Frederik Adolph de Roepstorff

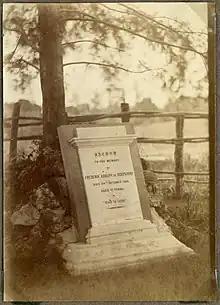
Photograph of grave in Nancowry from the Danish Museum

De Roepstorff was a member of several scholarly societies including the "Asiatic Society of Bengal" to whose journal he contributed notes. In his spare time he took a great interest in the fauna and flora, collecting specimens for the Indian Museum, as well as sending them to specialists in Europe. He also explored the region and wrote to various journals of ethnology and geographical exploration. He was familiar with Danish Kjokkenmoddings (kitchen midden) and recognized the antiquity of shell heaps in the Andamans. With geologist Ferdinand Stoliczka, he explored a kitchen midden in the Andamans that they dated to the Neolithic period. He also helped set up the Nicobar Islands Eclipse station to observe the total solar eclipse of 6 April 1875. The scientific team included Captain J. Waterhouse, Professor A. Pedler and Pietro Tacchini. As an ethnologist, he also recorded stories and beliefs. In one publication, he notes that the Nicobarese had a rule that the name of a dead person should never be mentioned. This essentially meant that they could not have an oral history. De Roepstorff and his wife were both interested in linguistics, philology, and ethnography and they compiled a dictionary of the Nancowry dialect. They also edited a translation of the Gospel of Matthew into Nicobarese which had been begun by Moravian missionaries and this was published after his death by his wife in 1884. His work on linguistics was continued by his successor Edward Horace Man. He also collected specimens of birds from the Islands and corresponded with A.O. Hume who named it "Strix De-Roepstorffi" (now "Tyto deroepstorffi") after him in 1875. He contributed insects, molluscs, and snake specimens to the Indian Museum. Several insects described from his collections bear his name - including "Eurema blanda roepstorffi", "Euploea midamus roepstorffi", "Prosopeas roepstorffi", "Hebomoia glaucippe roepstorffi" and "Diceros roepstorffi" . He sent molluscs to the Indian Museum among which he named one species as "Ennea (Huttonella) moerchiana" after his Danish collaborator Otto Andreas Lowson Mörch in a manuscript, a name that was retained in the formal description by Geoffrey Nevill. His collections of molluscs were made available to H.H. Godwin-Austen by Christiane after her husband's death.